The Lavender Hill Mob

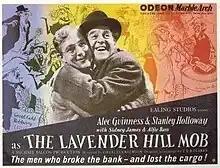
British quad poster

The Lavender Hill Mob is a 1951 British comedy film from Ealing Studios, written by T. E. B. Clarke, directed by Charles Crichton, starring Alec Guinness and Stanley Holloway and featuring Sid James and Alfie Bass. The title refers to Lavender Hill, a street in Battersea, a district in London SW11, near to Clapham Junction railway station. It was one of the first films to feature Audrey Hepburn, in a minor role.